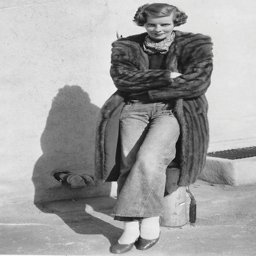
actor , in blue jeans and fur , on the lot , c ...